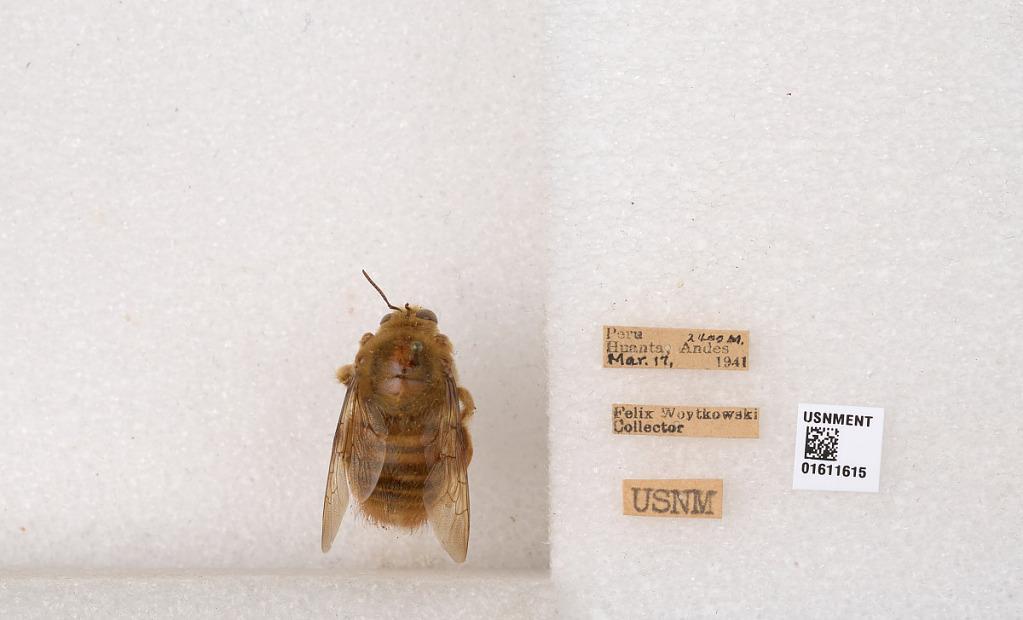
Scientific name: Xylocopa (Neoxylocopa) sp.
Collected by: P. Aguilar
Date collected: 1941-3-17
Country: Peru
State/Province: Ayacucho
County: Huanta
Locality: Huanta, Andes